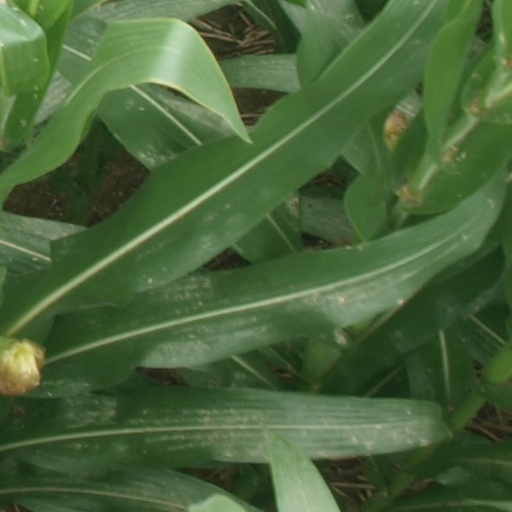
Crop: maize; corn